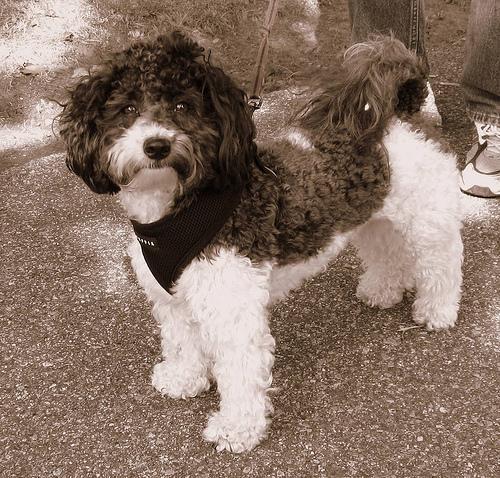
havanese